Plačkovica

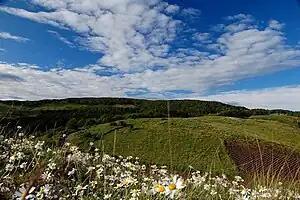
Plačkovica

Plačkovica is a mountain located in the eastern part of North Macedonia, it extends between the cities of Radoviš, and Vinica.